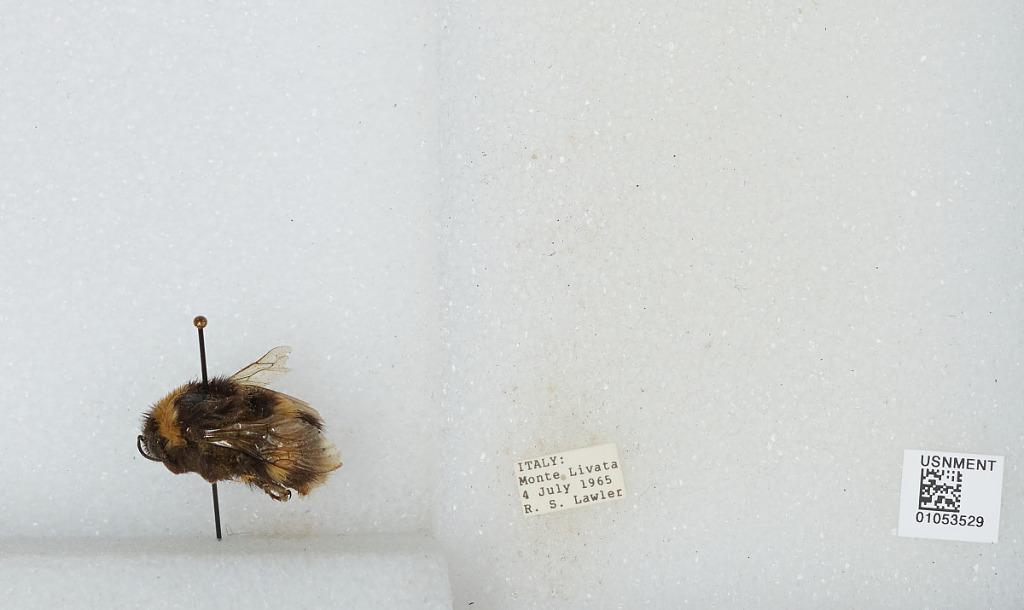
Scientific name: Bombus sp.
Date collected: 1965-7-4
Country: Italy
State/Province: Latium
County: Rome
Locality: Monte Livata